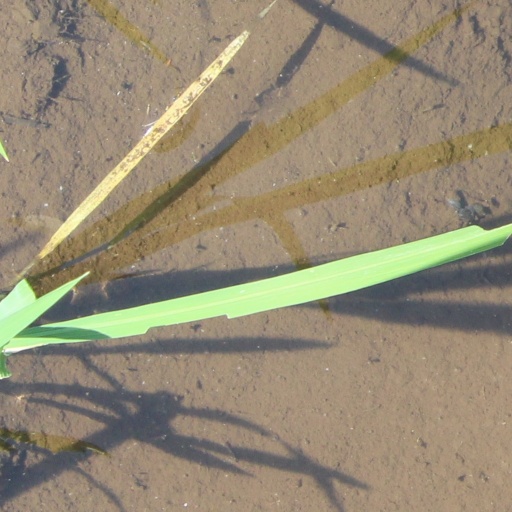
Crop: rice